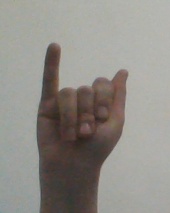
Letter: meem